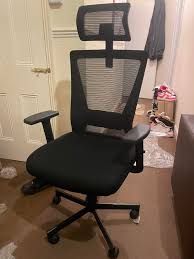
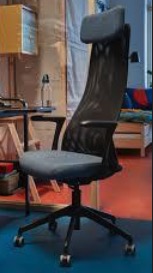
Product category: items_chair
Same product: no